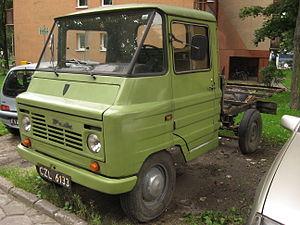
Le FSC Żuk est un véhicule utilitaire polonais fabriqué par Fabryka Samochodów Ciężarowych de 24 juillet 1959 jusqu'à 13 février 1998.Il fut produit à 587 500 exemplaires toutes versions confondues.